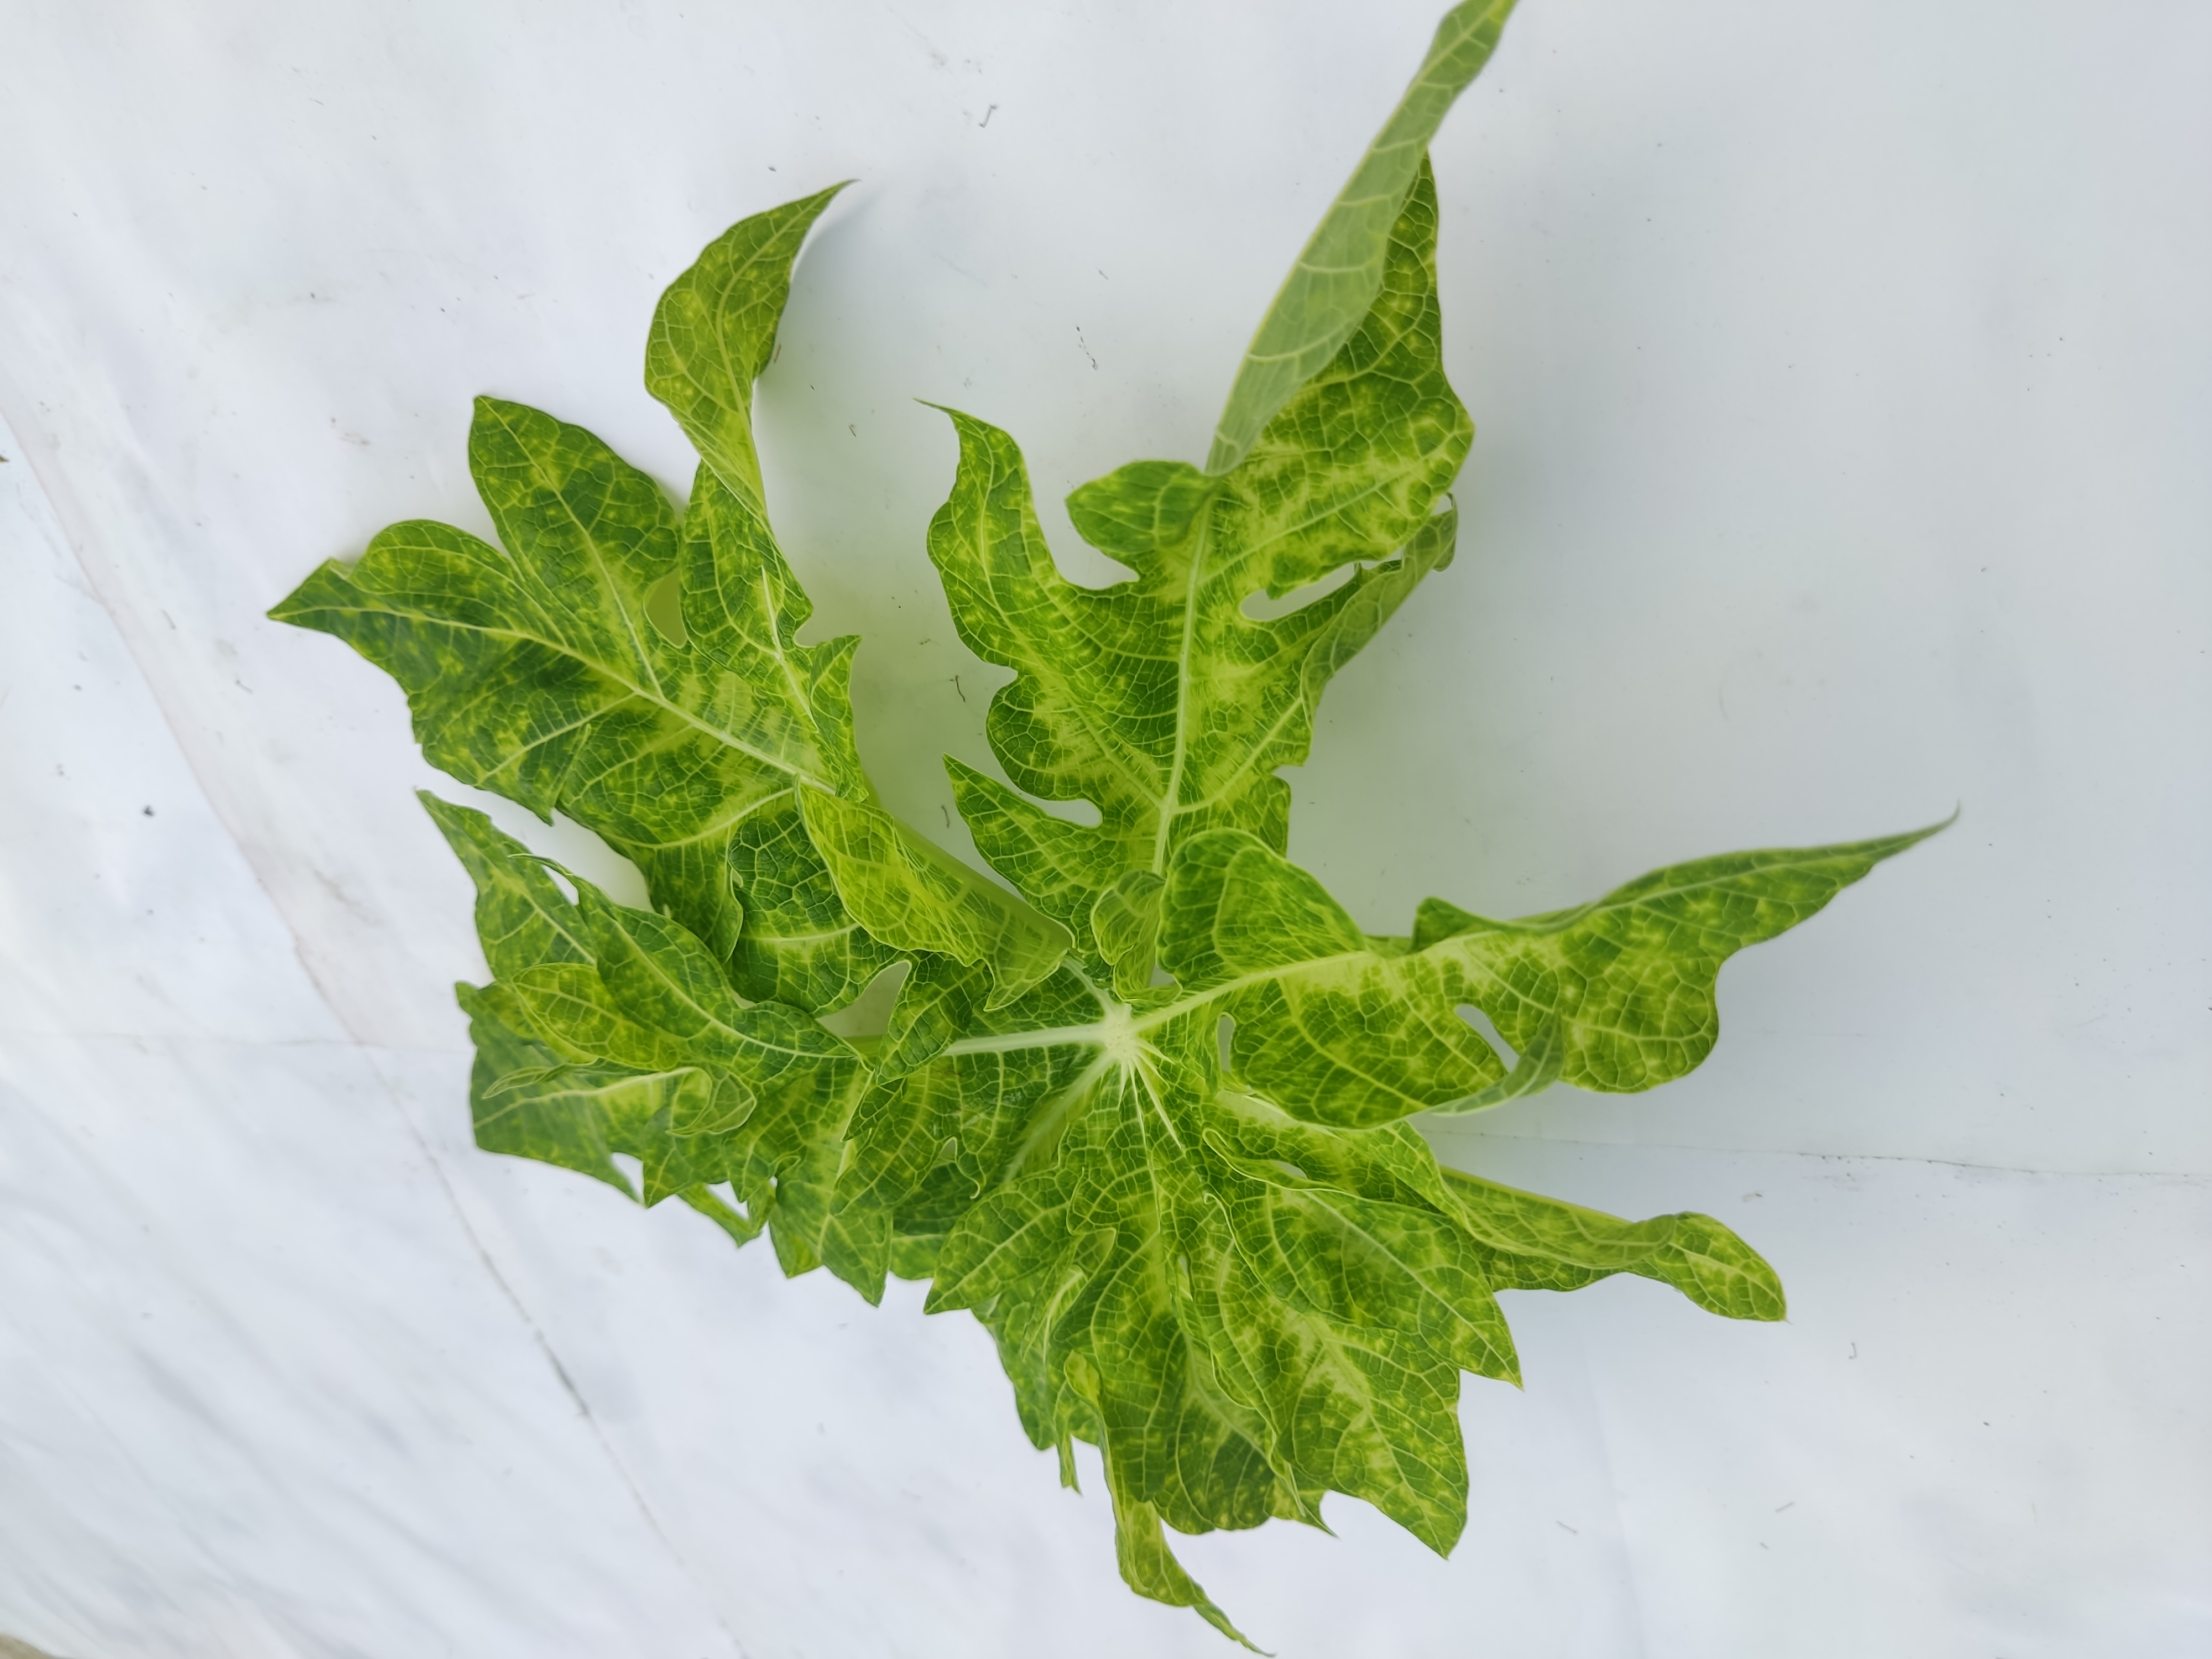
Label: Mosaic